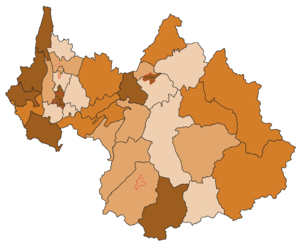
La démographie de la Savoie correspond à l'analyse quantitative et qualitative de la population du territoire du département français de la Savoie en région Auvergne-Rhône-Alpes.